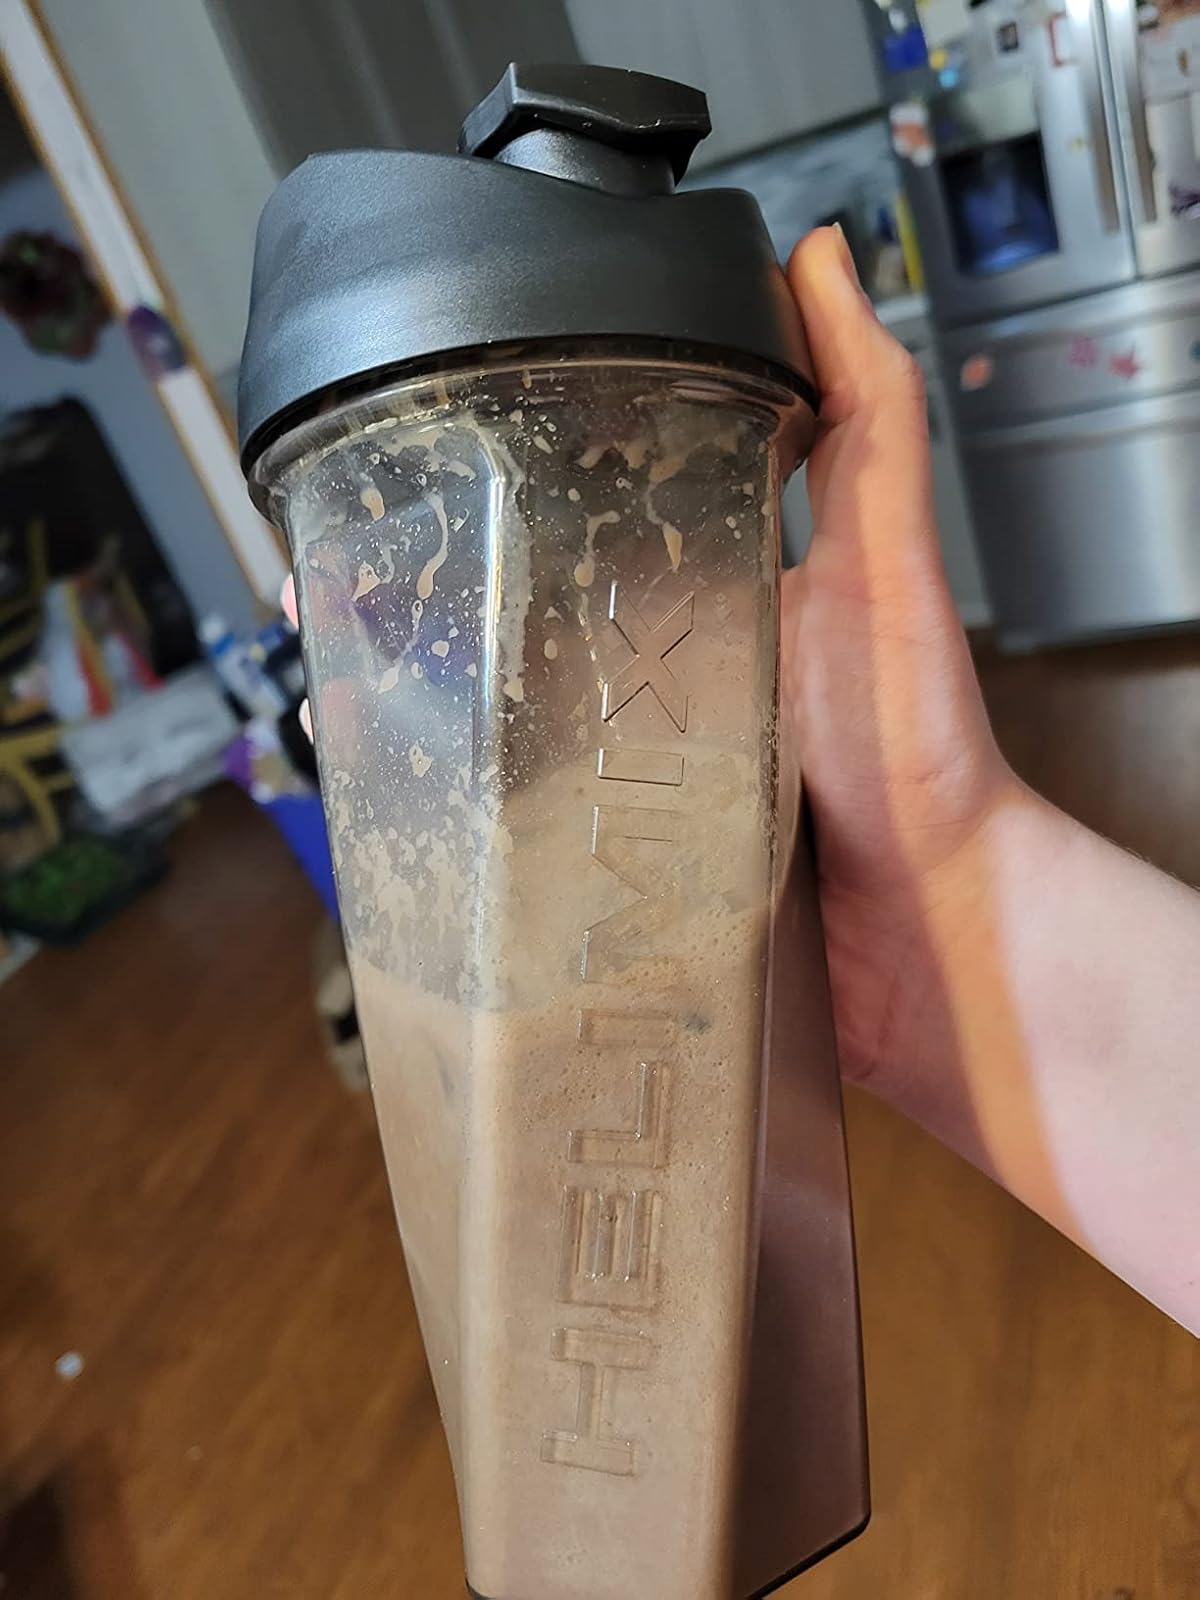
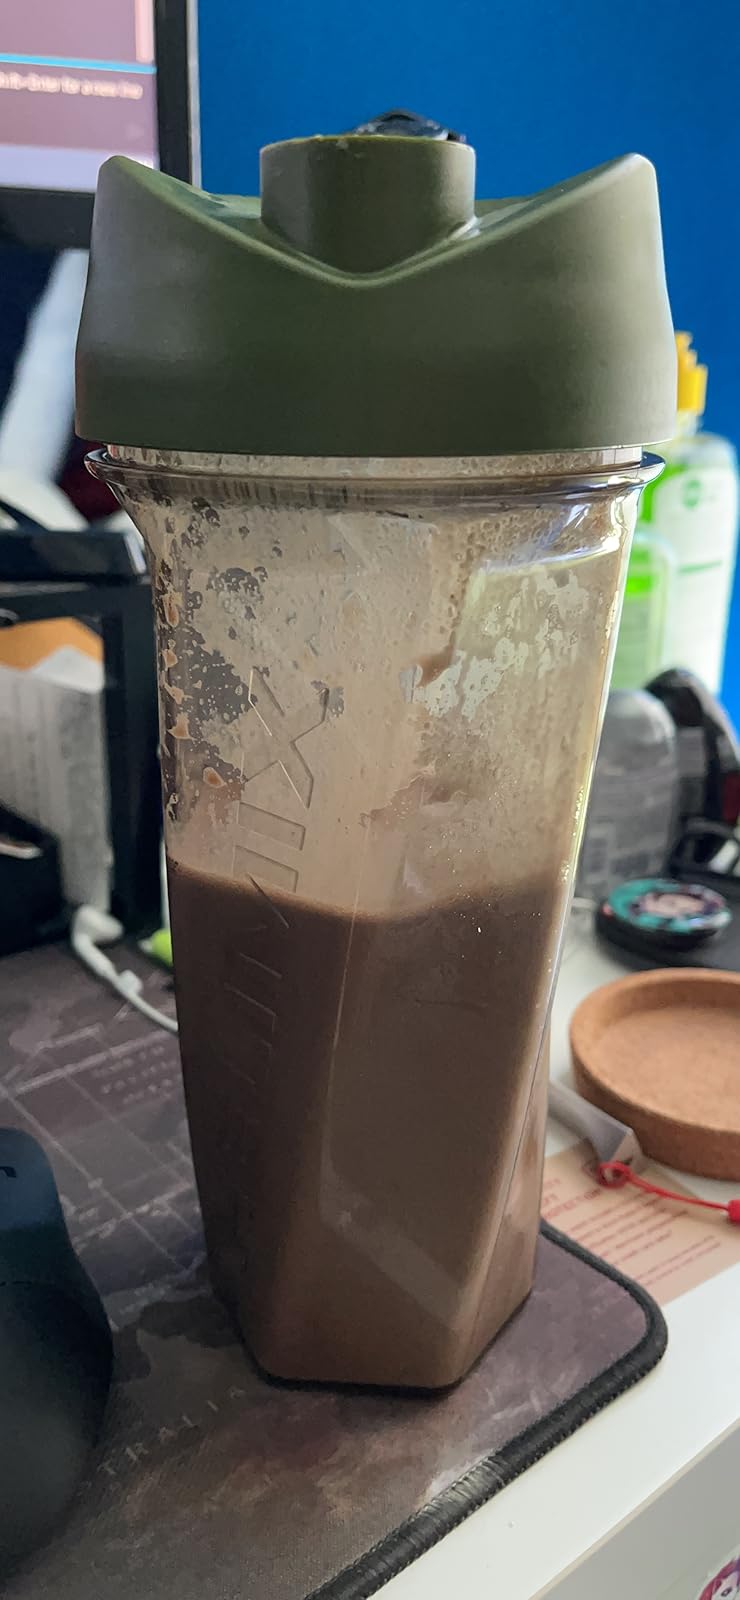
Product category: items_blender
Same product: no